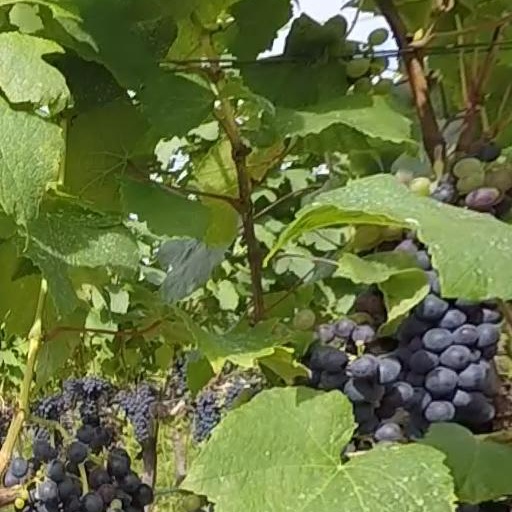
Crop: grape